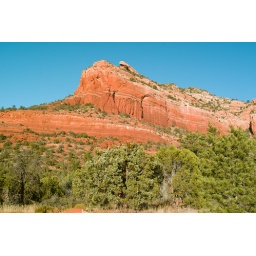
in Boynton Canyon road area, used base of auto white balance to process in PSE5/ACR4.6